Merl LaVoy

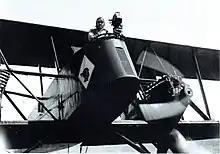
Merl LaVoy circa 1930

Merl LaVoy (1885–1953) was a photographer and documentary cinematographer who traveled the four corners of the world, earning him the title of “The Modern Marco Polo”.